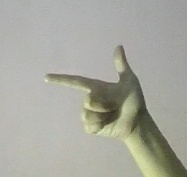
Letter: yaa